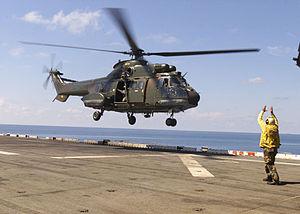
L'Aérospatiale AS332 Super Puma, renommé Airbus Helicopters H215 en 2014, est un hélicoptère de transport moyen franco-allemand destiné au marché civil et initialement conçu par la SNIAS. Directement dérivé du SA330 Puma dont il se présente comme une version agrandie et modernisée, il a donné naissance à une version encore en production fin 2017, l'EC225.